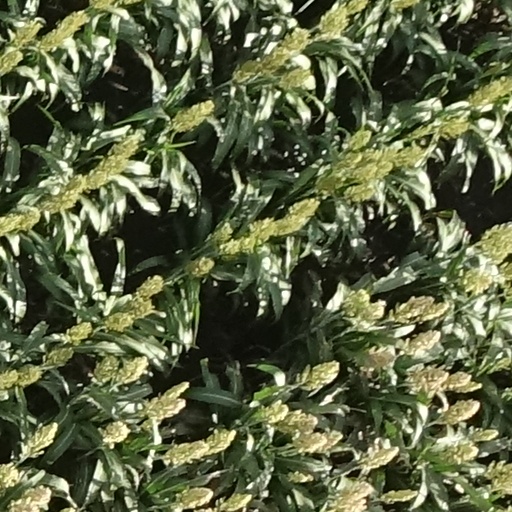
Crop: sorghum